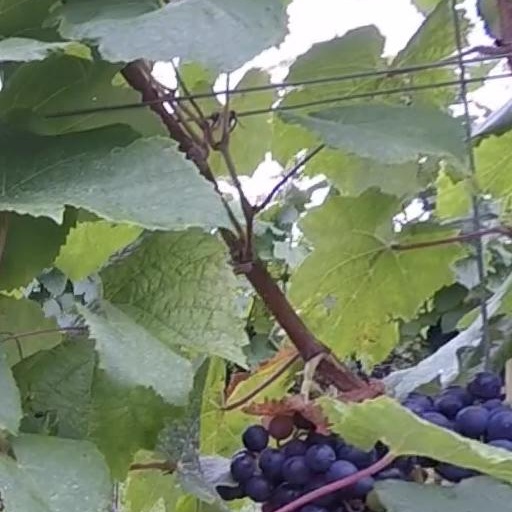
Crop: grape